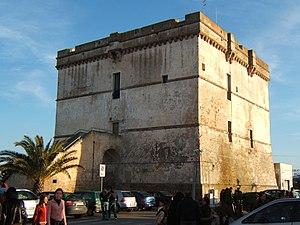
Porto Cesareo est une commune de la province de Lecce dans la région Pouilles en Italie méridionale située au bord de la mer Ionienne dans la péninsule du Salento.